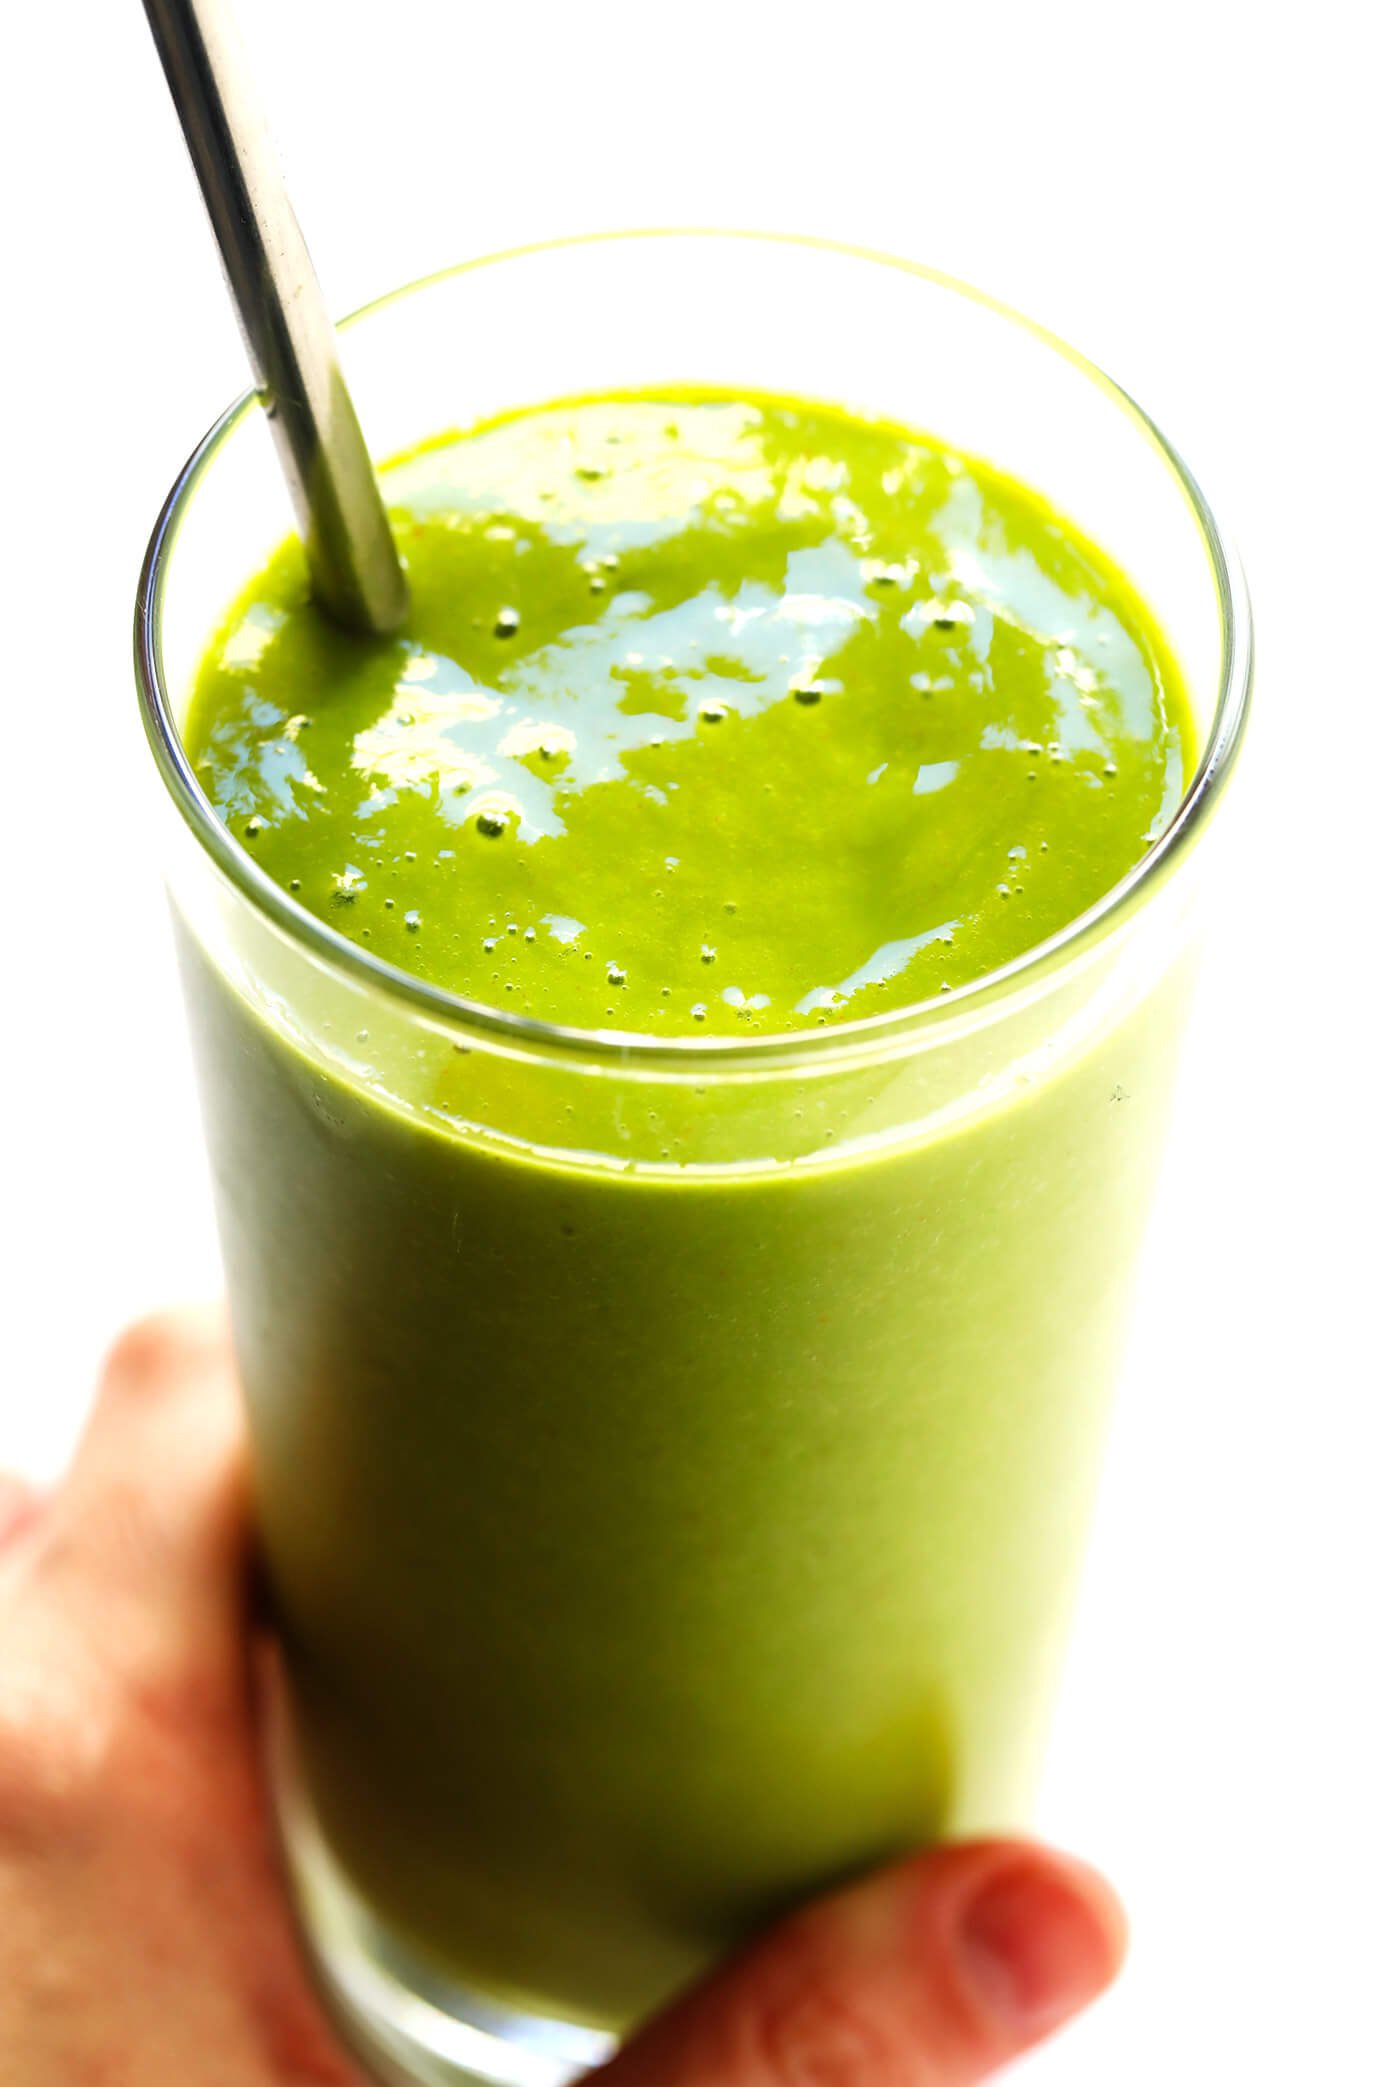
Label: Mango